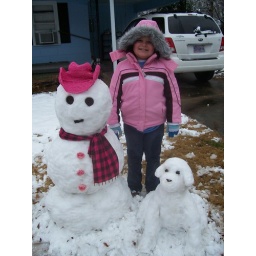
Snow girl and snow dog in Clanton, AL